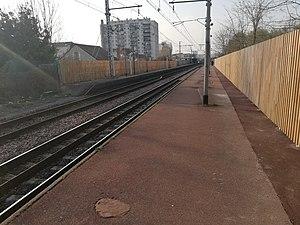
Quais de la gare rénovée de Viry-Châtillon, en 2019.
La gare de Viry-Châtillon est une gare ferroviaire française de la ligne de Villeneuve-Saint-Georges à Montargis, située sur le territoire de la commune de Viry-Châtillon, dans le département de l'Essonne en région Île-de-France.